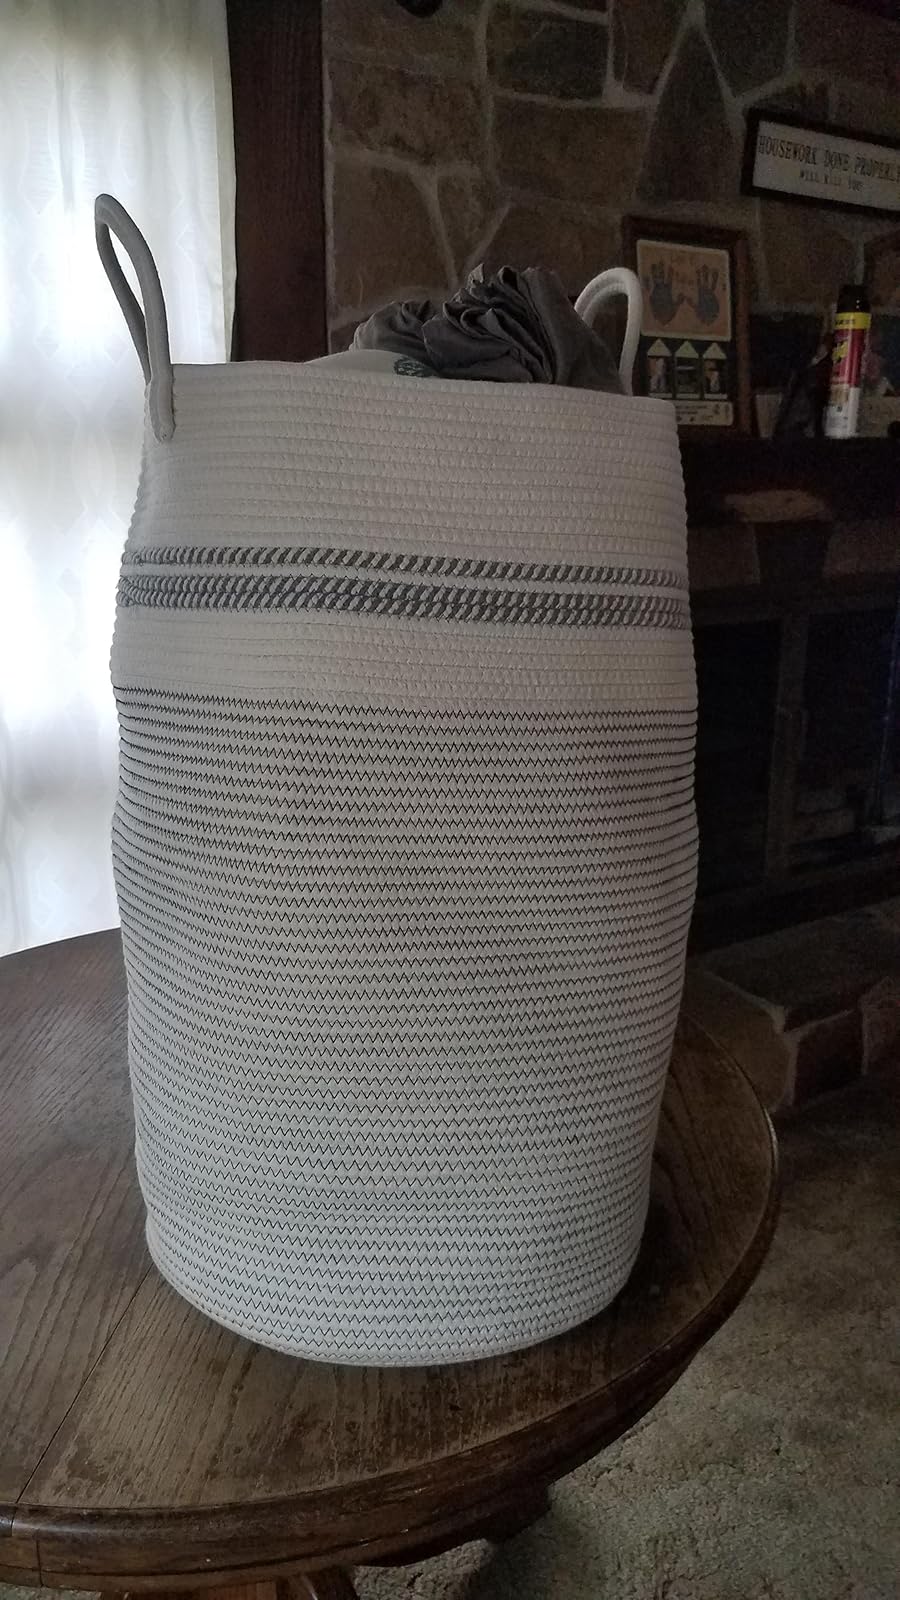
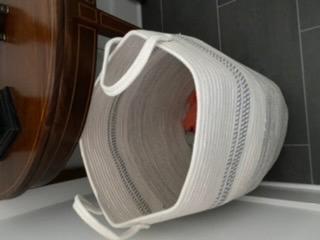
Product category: items_hamper
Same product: yes